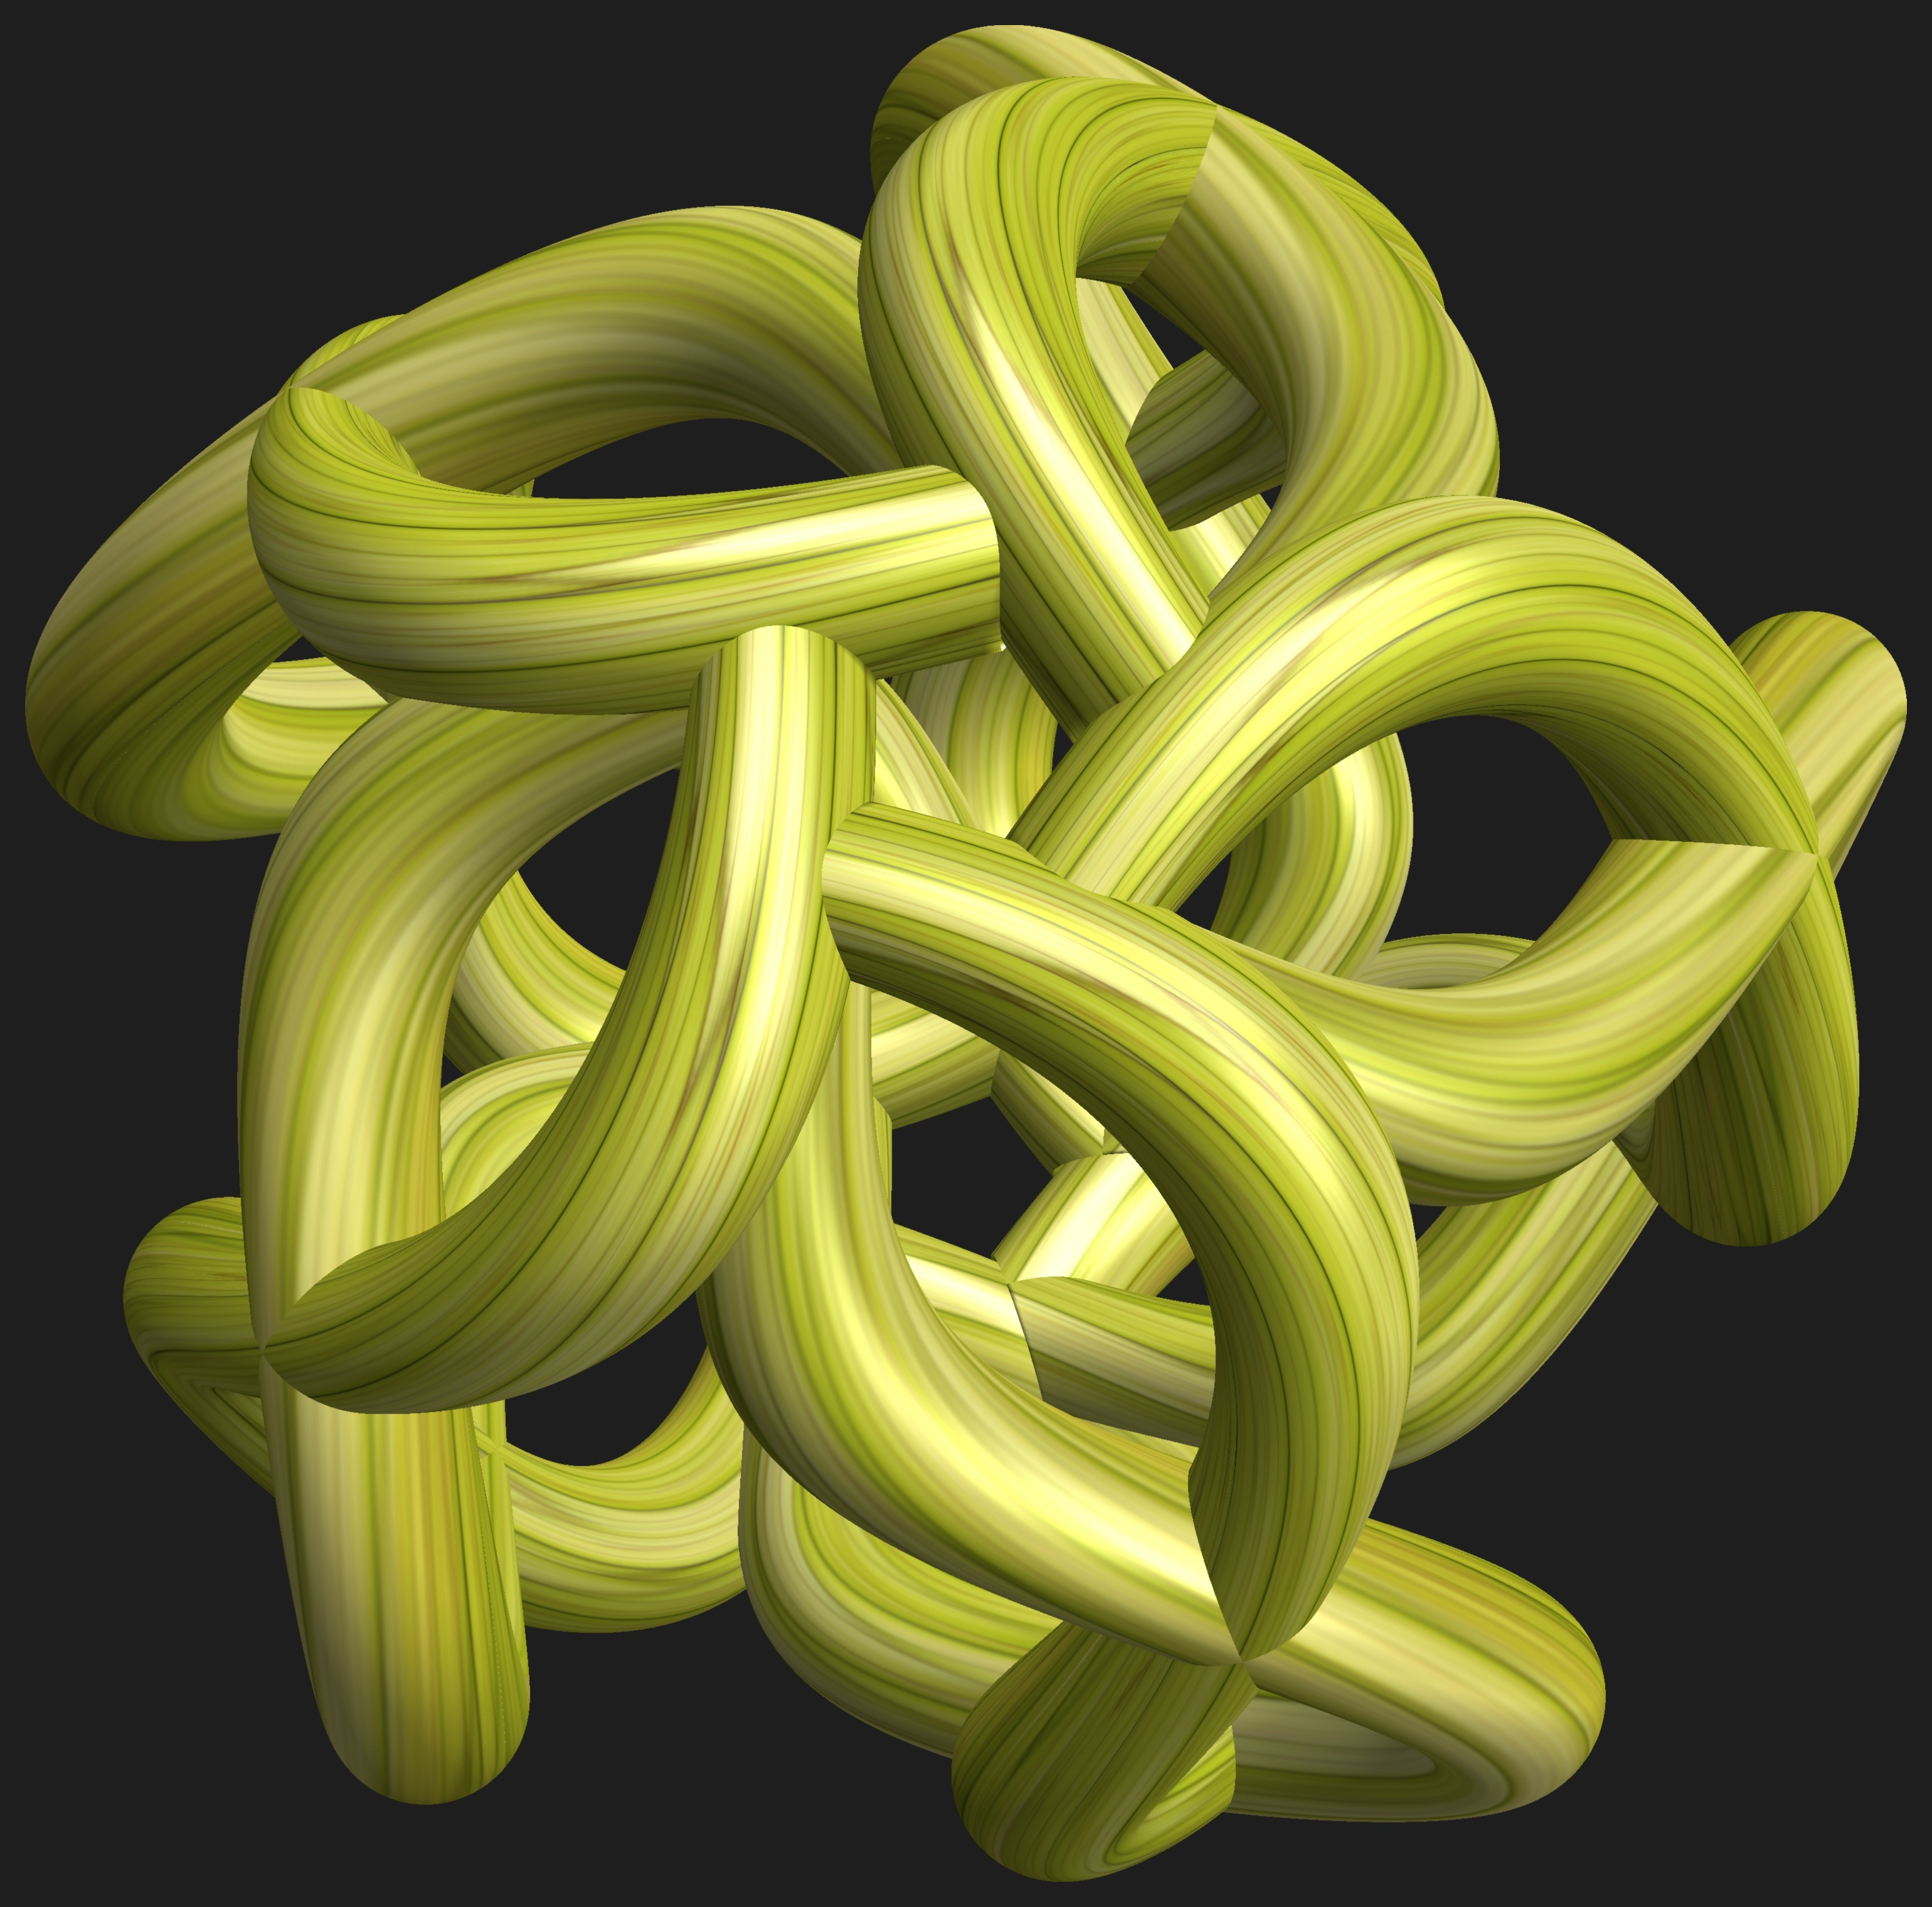
abstract, structure, texture, spiral, flower, number, pattern, line, green, geometry, yellow, circle, font, sculpture, cool image, illustration, design, symmetry, 3d, graphic, shape, bamboo, torus, mathematica, cg, parametricplot3d, code, program, algorithm, mapping, geometricsculpture